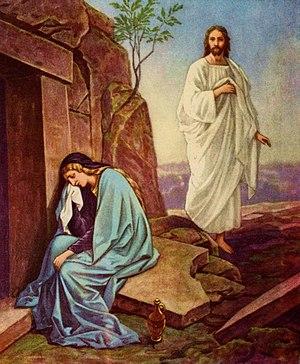
La théologie de l’Église adventiste du septième jour se centre sur la personne, la vie, l’activité et les enseignements de Jésus-Christ : sa préexistence, son incarnation, sa mort de substitution pour le salut des pécheurs repentants, sa résurrection, son ministère de médiation dans le sanctuaire céleste et son prochain retour en gloire.